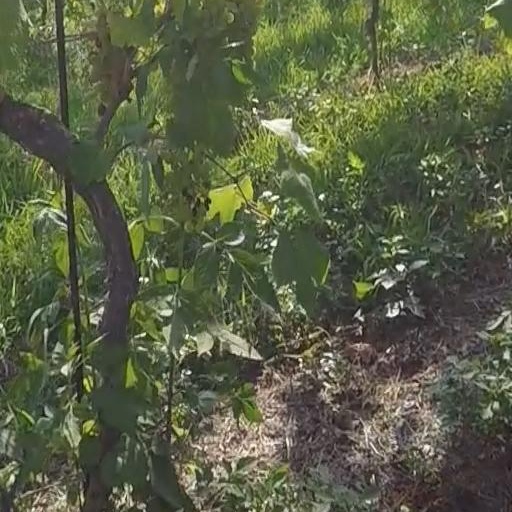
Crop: grape